Fashion of Madonna

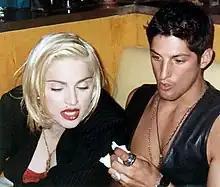
Madonna and her then-boyfriend, American model-actor Tony Ward in 1990

Madonna also impacted some fashion house' brands. Dolce & Gabbana "received their first international recognition thanks" to Madonna, according to independent scholar Juliana Tzvetkova, and author Brian Moeran wrote in "The Magic of Fashion" (2016), that she "catapulted the designer duo into the limelight". They said about her: "Madonna has always been our icon. It’s thanks to her that a lot of things in our lives changed". In "House of Versace" (2010), Deborah Ball discussed Madonna's impact on Versace, saying the 1995 ads featuring her were "breakthrough", creating an association between the house and celebrities that garnered endless press coverage. After Madonna, Ball comments, Donatella drafted one celebrity after another. Nikolay Anguelov from the University of Massachusetts, made a similar observation, saying that when Gianni hired Madonna for their 1995 campaign, it was a time when the employment of celebrities as models was not common, and thereafter it became not only common, but preferred. Others have addressed Madonna's impact on brands such as Chloé and Gucci. Madonna helped gave hype in her generation to brand shoes from designers such as Manolo Blahnik, and Christian Louboutin.